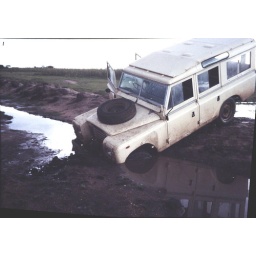
road in front of my house